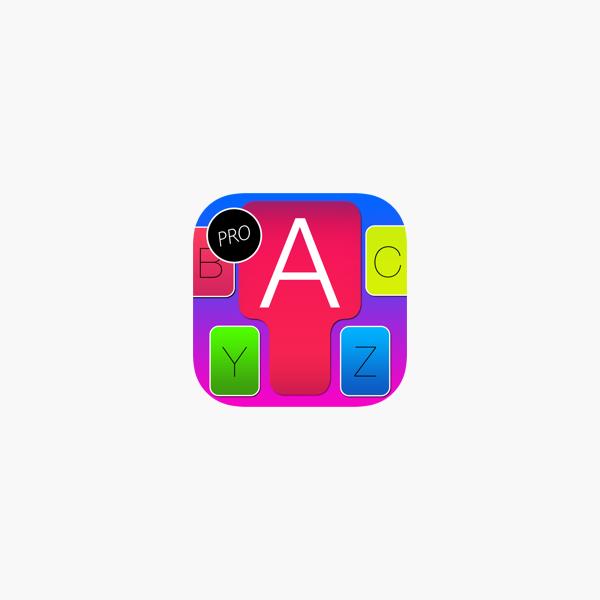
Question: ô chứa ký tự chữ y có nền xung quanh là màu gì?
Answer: ô chứa ký tự chữ y có nền xung quanh là màu xanh lá